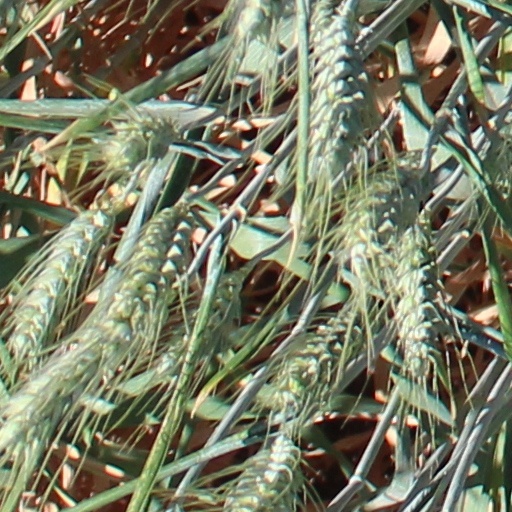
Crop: wheat